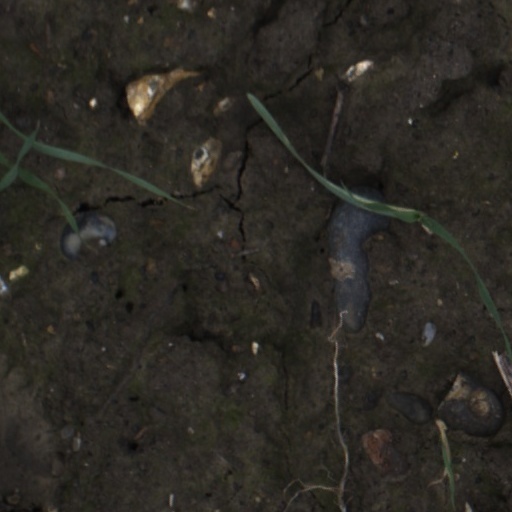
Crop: wheat